Malaysia–Thailand border

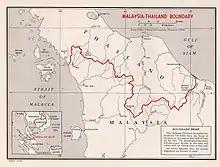
Map of the Malaysia-Thailand border

Malaysia and Thailand have territorial sea and continental shelf boundary agreements for the Straits of Malacca which were signed in 1979 and 1971, respectively. The 1979 agreement also included Indonesia as a signatory as it also determined the common continental shelf border tripoint for the three countries. The 1979 agreement also established the territorial sea boundary in the Gulf of Thailand while a separate memorandum of understanding signed in 1979 established a short continental shelf boundary in the area. The boundary beyond that agreed is subject to dispute because of overlapping claims over the seabed. The overlapping claims led to the establishment of a joint development area in 1990 where both countries agreed to share mineral resources in a 7,250 square km wedge-shaped area.